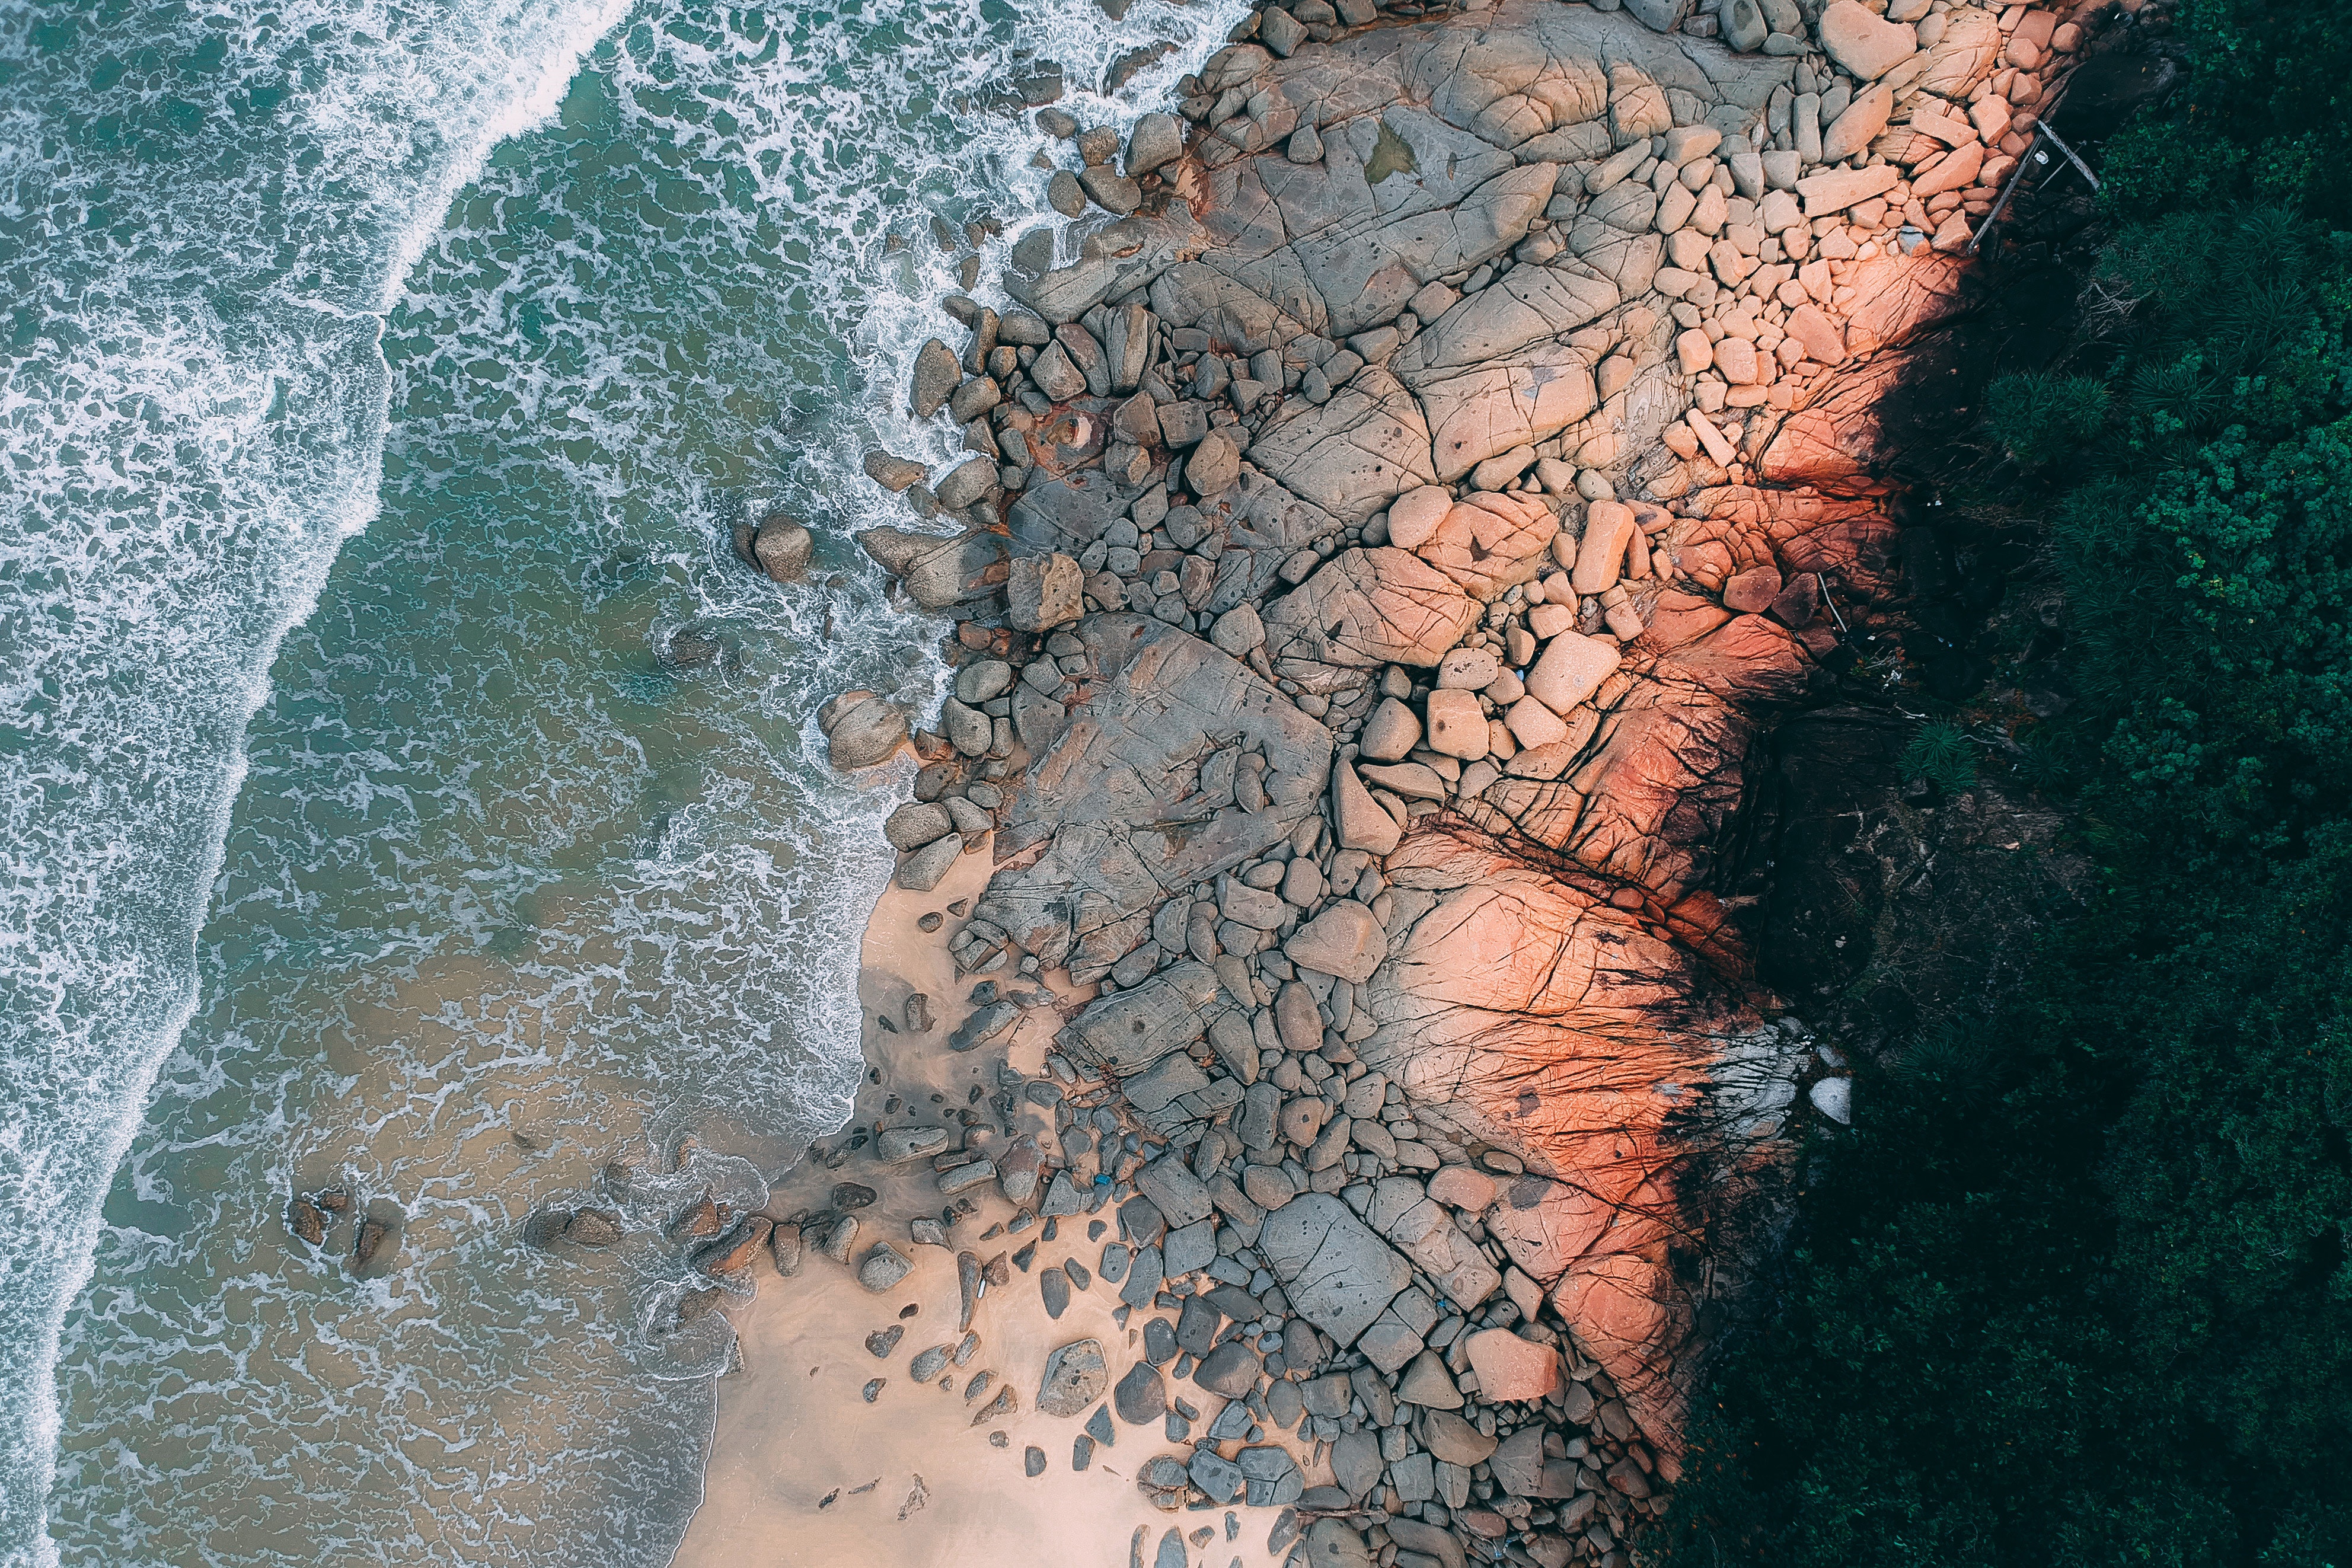
water, green, rock, geological phenomenon, geology, map, world, photography, soil, aerial photography, earth